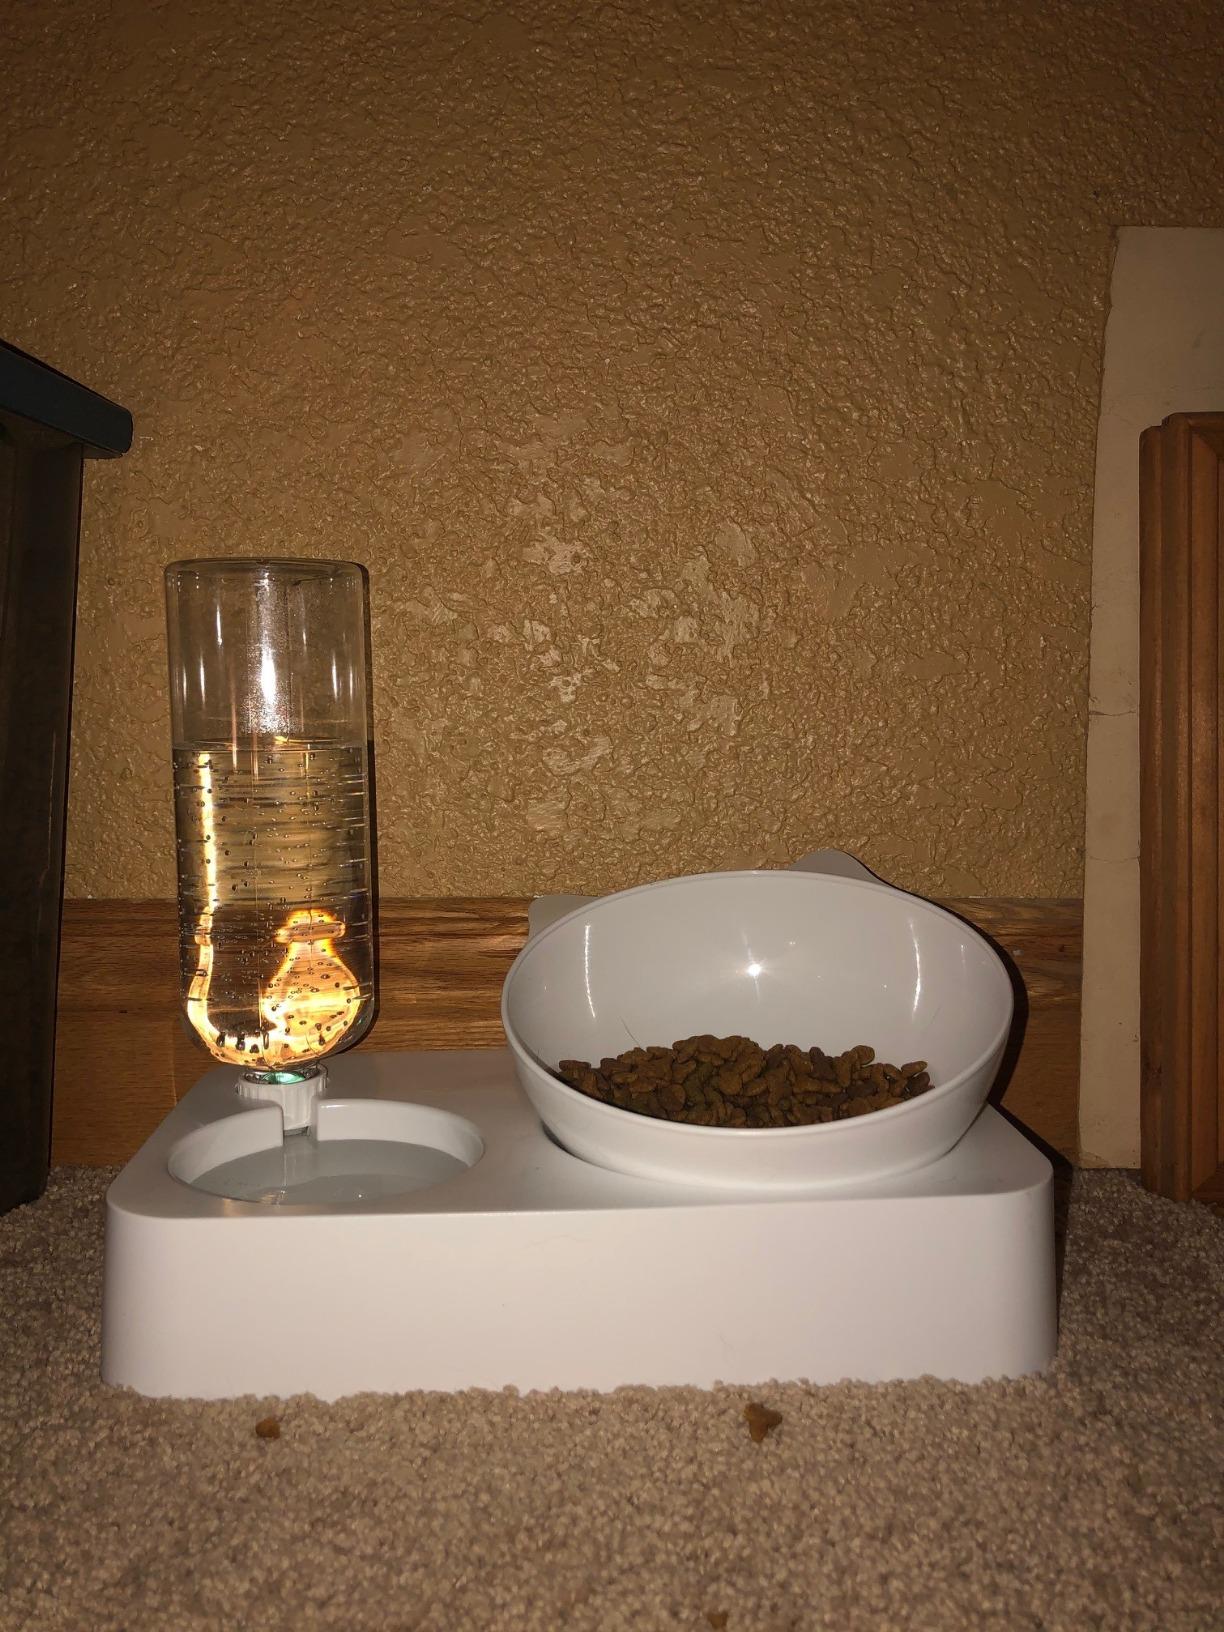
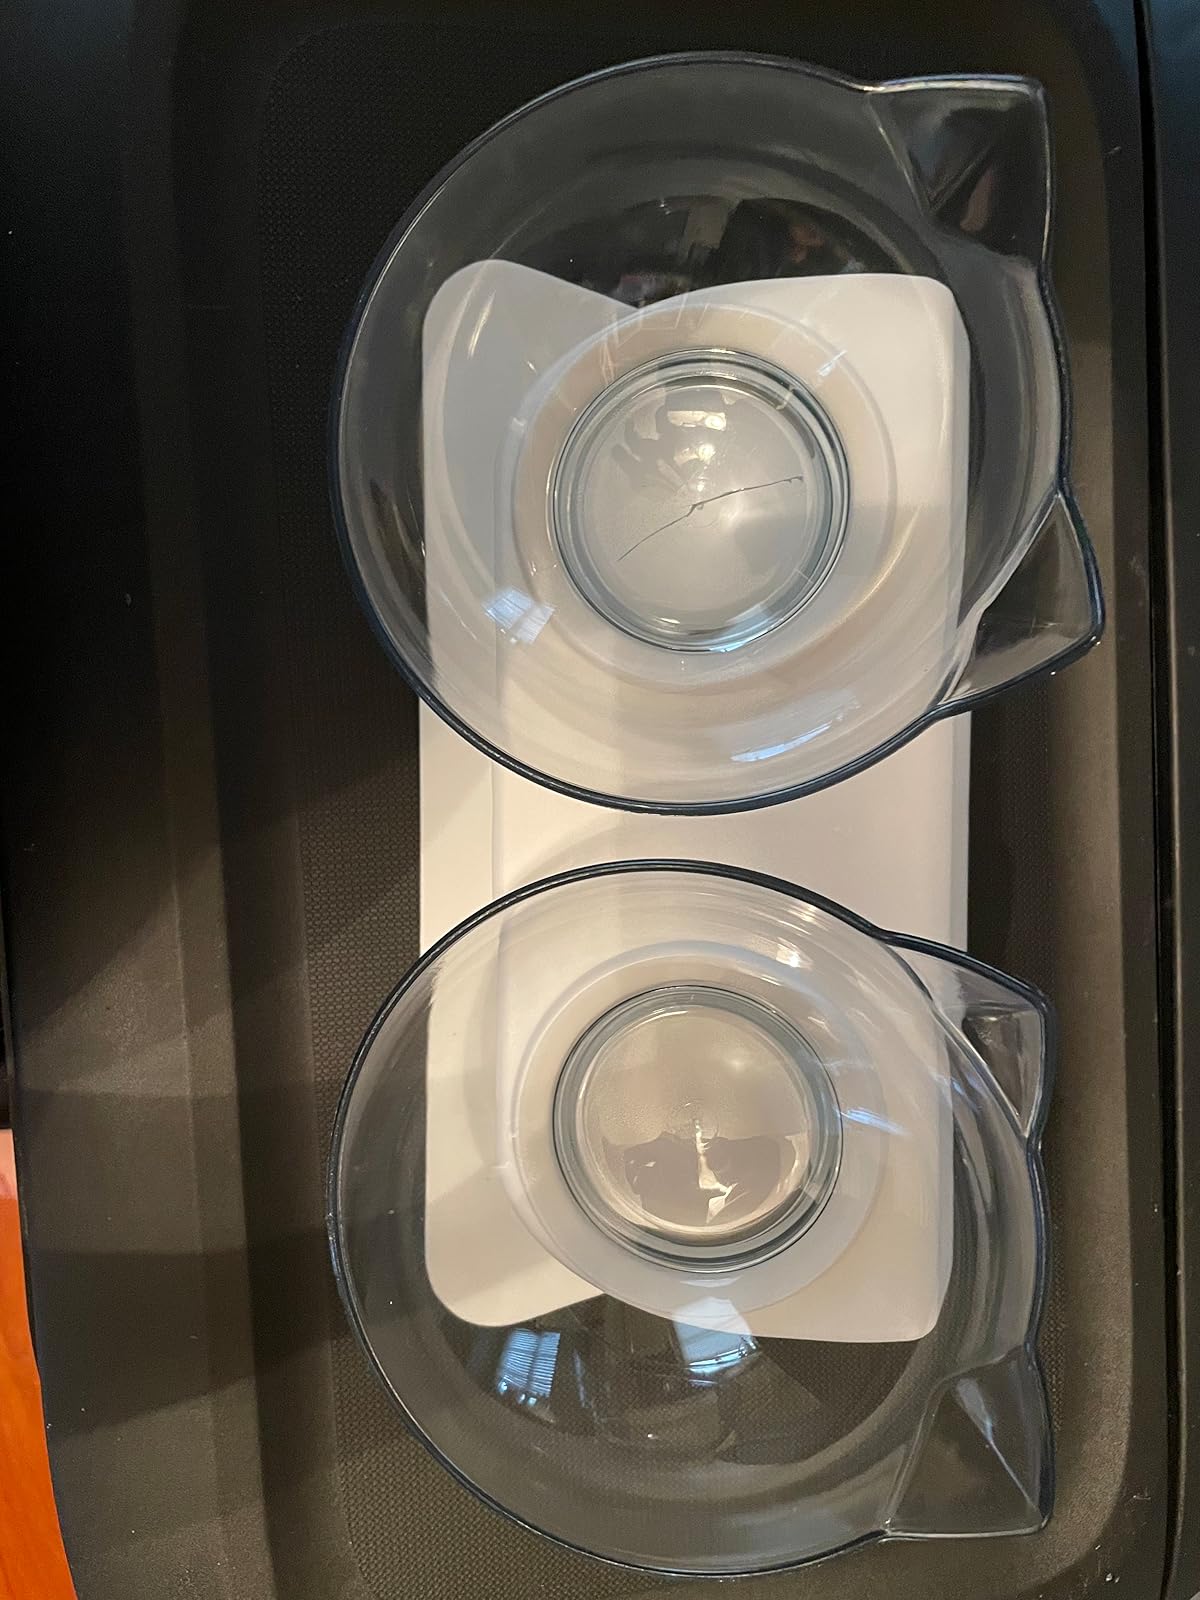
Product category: items_bowl
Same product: no